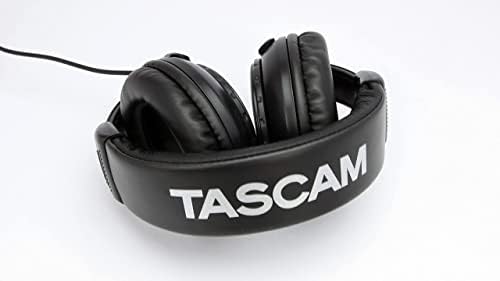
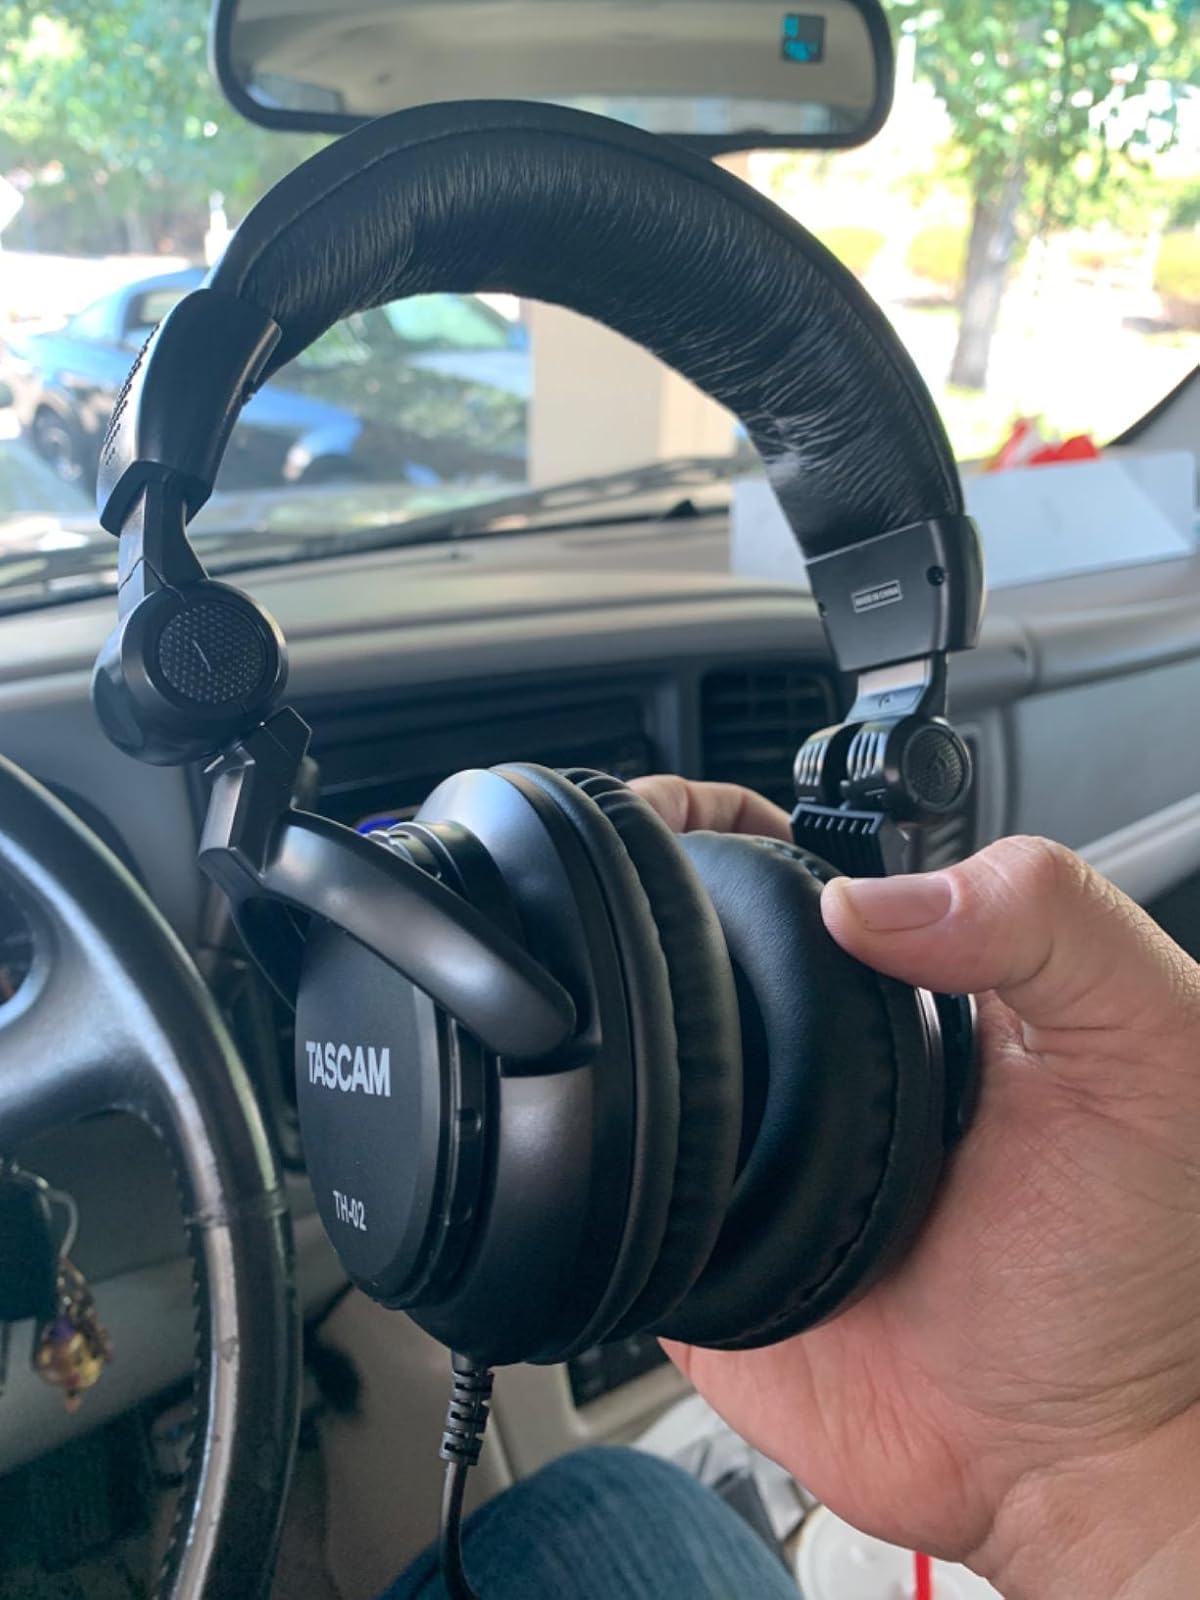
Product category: headphones
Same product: yes